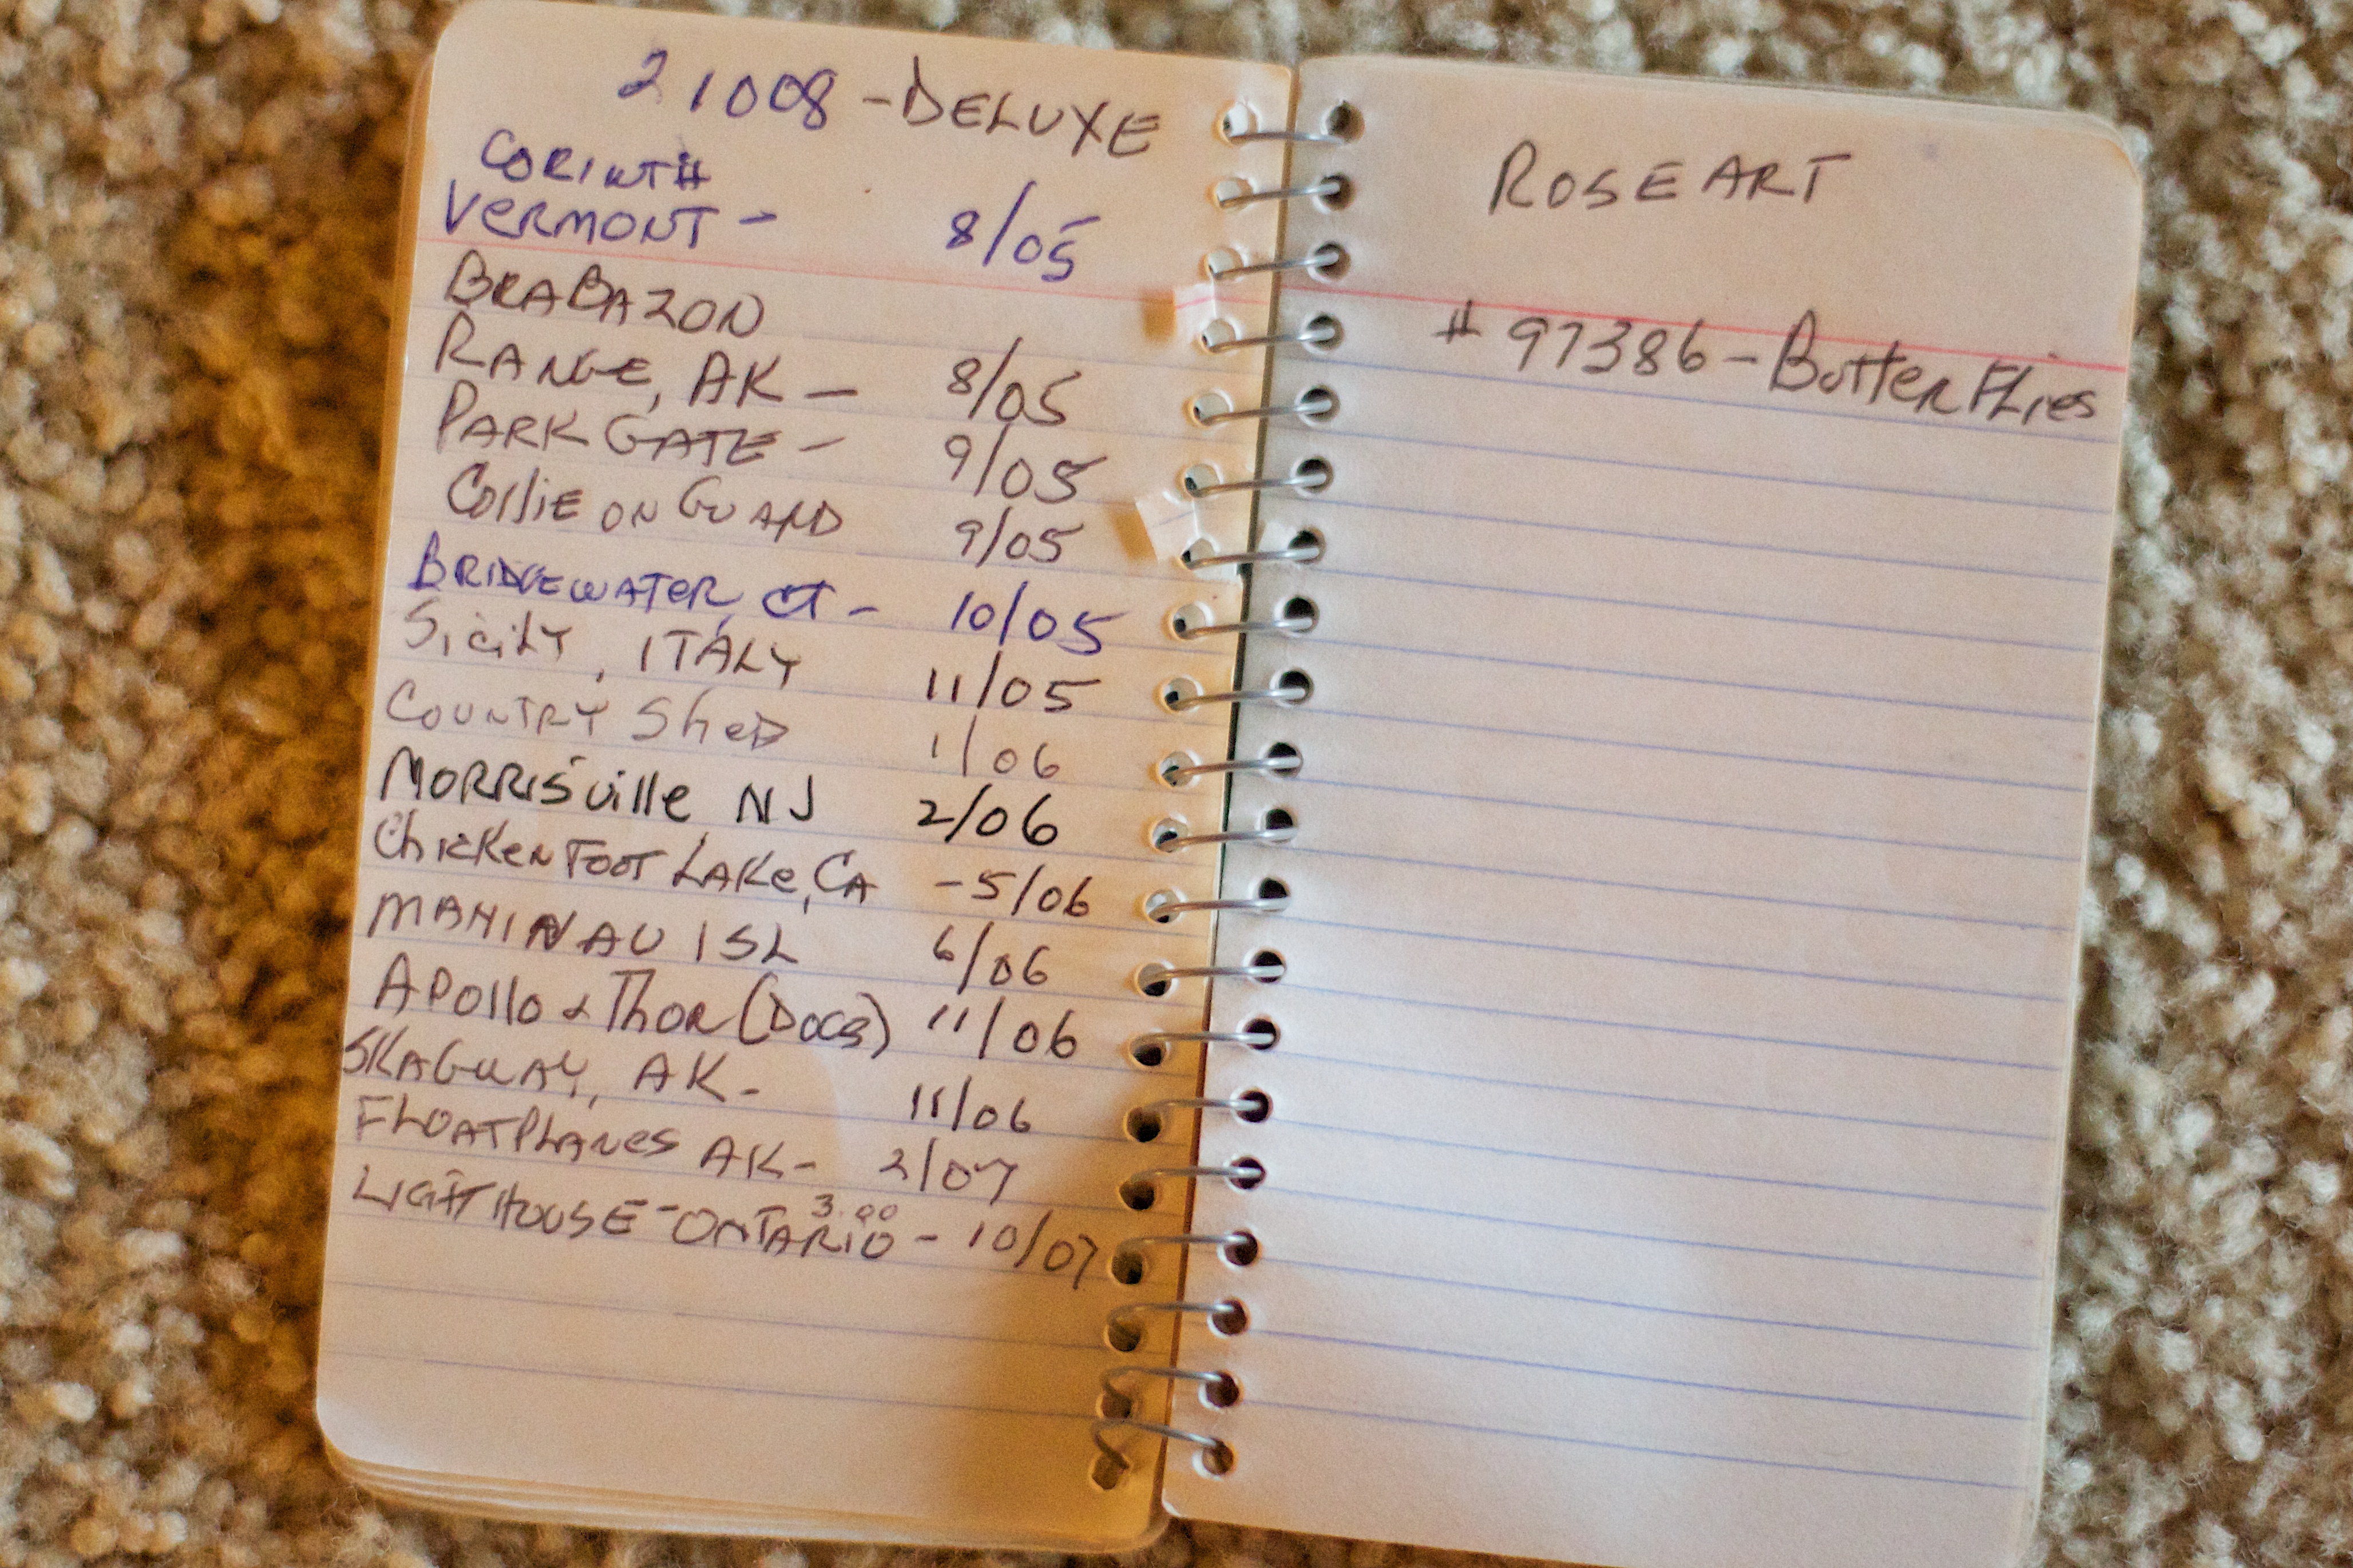
writing, text, handwriting, document, odyssey